Maho Beach

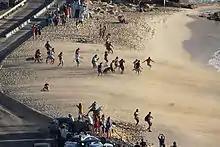
A group of tourists being blown by jet blast from an aircraft on the runway threshold

Maho Beach is unusually close to the threshold of a runway and is directly under the flight path, resulting in aircraft on their final approach flying over the beach at altitudes of less than above ground level. This makes the beach a popular location for photographers and video makers who intend to capture the aircraft approaching the airport.